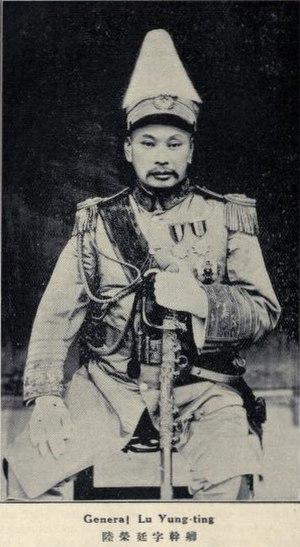
La période des seigneurs de la guerre chinois est une expression qui désigne la période de guerre civile de l'histoire de la Chine allant de 1916 à 1937. Au cours de cette période, la Chine s'est morcelée en de nombreuses factions et cliques militaires. Cela s'est amorcé au début de 1916 avec la mort de Yuan Shikai et s'est fini avec la fin de l'expédition du Nord et la réunification chinoise de 1928. Mais après cette date, il subsistait en Chine de puissants gouverneurs militaires locaux indépendants jusqu'à l'invasion japonaise de 1937 et la constitution du second front uni. Il faudra attendre la fin de la guerre civile chinoise en 1949 et la victoire de Mao Zedong pour que la Chine n'ait plus de seigneurs de la guerre.
Lu Rongting est un général et seigneur de la guerre chinois d'ethnie Zhuang et membre de l'ancienne clique du Guangxi. Il est également nommé Lu Yung-ting ou Lu Jung-t'ing dans les écrits.
Après la fondation de la République de Chine, la province du Guangxi a servi de base pour l'une des plus puissantes cliques chinoises : l'ancienne clique du Guangxi. Dirigée par Lu Rongting, cette première clique du Guangxi fut en mesure de prendre le contrôle des provinces limitrophes du Guizhou, du Hunan et du Guangdong. Mais en 1925, cette clique fondatrice se fragmenta en de multiples seigneurs de guerres locaux avant d'être finalement éliminée et remplacée par la Nouvelle clique du Guangxi, dirigée par Li Zongren, Huang Shaohong, et Bai Chongxi.